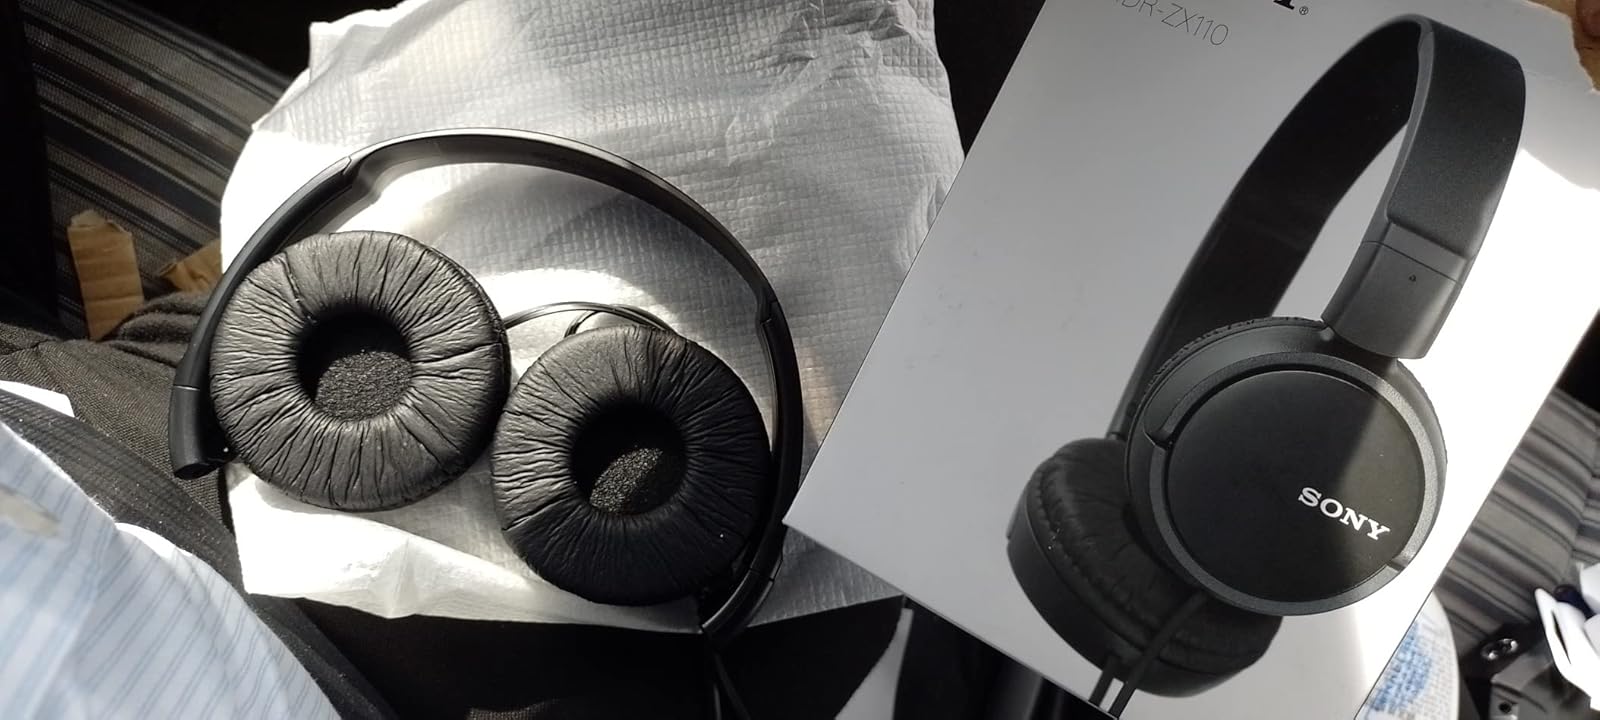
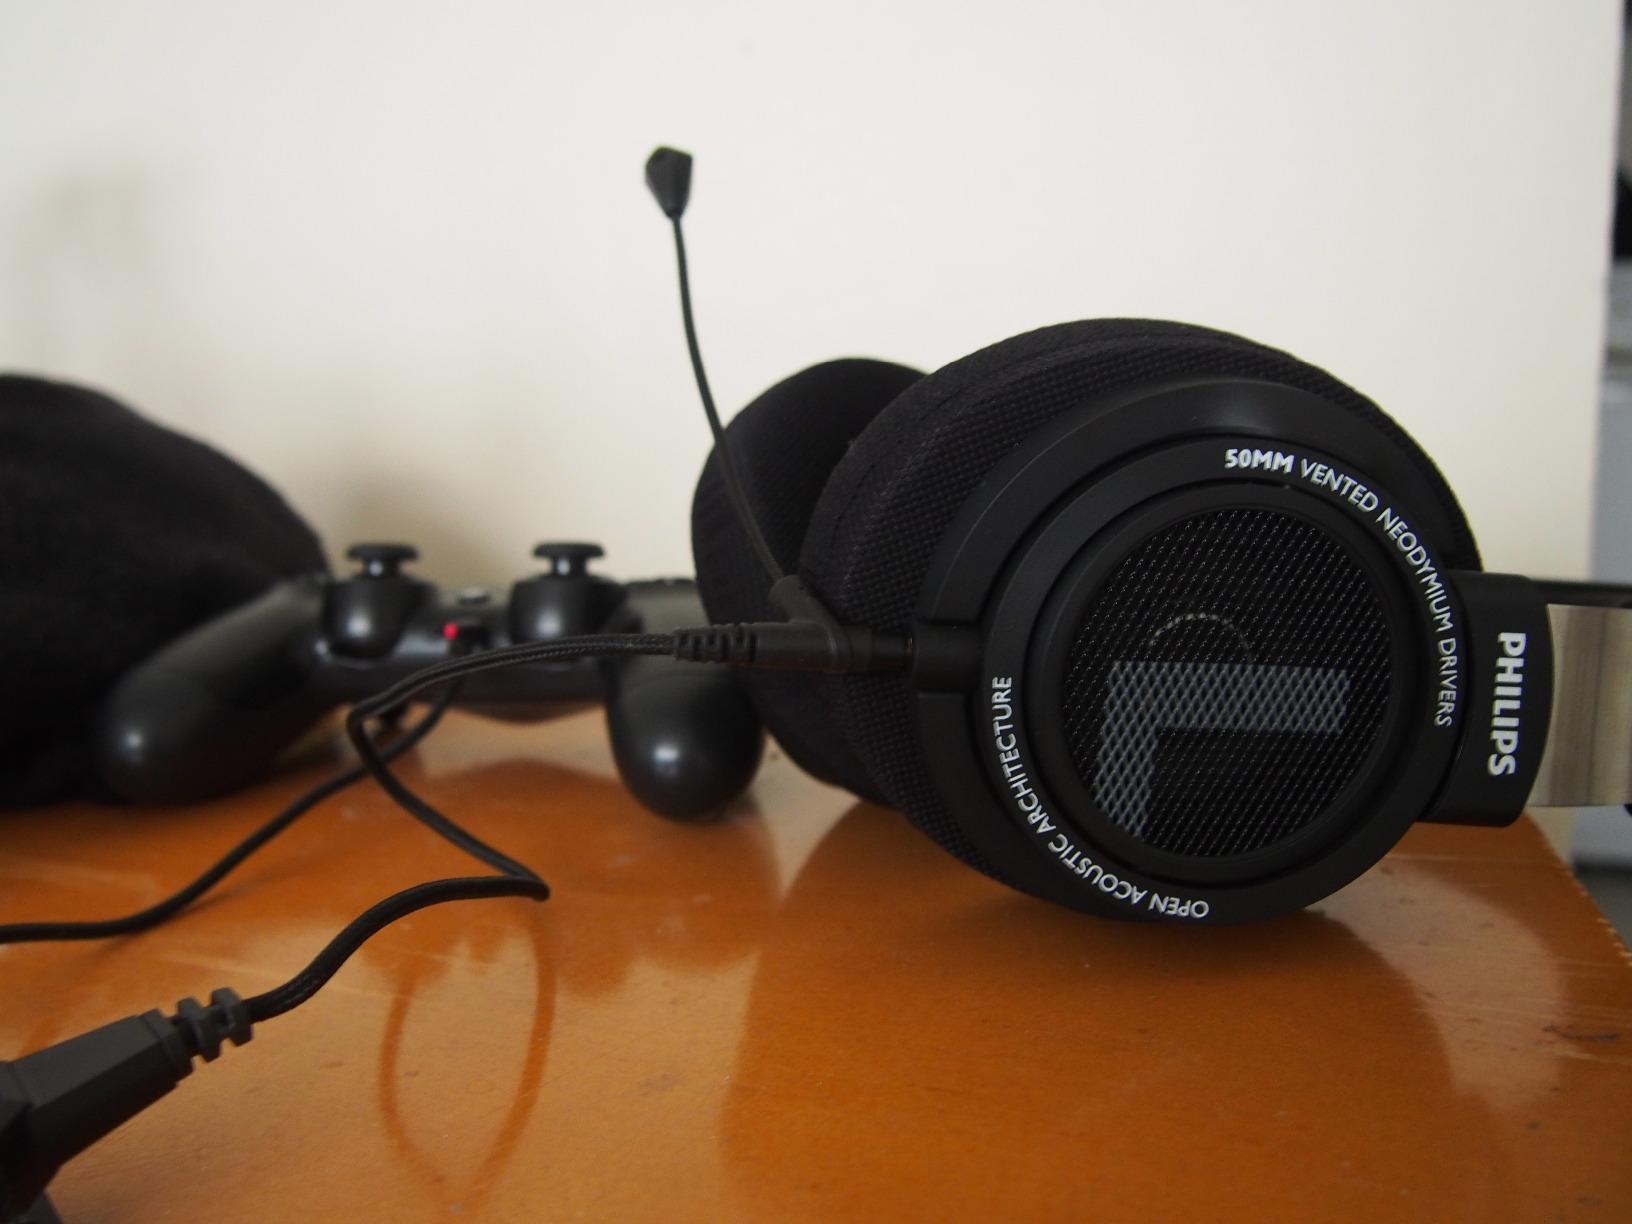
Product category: headphones
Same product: no